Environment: real
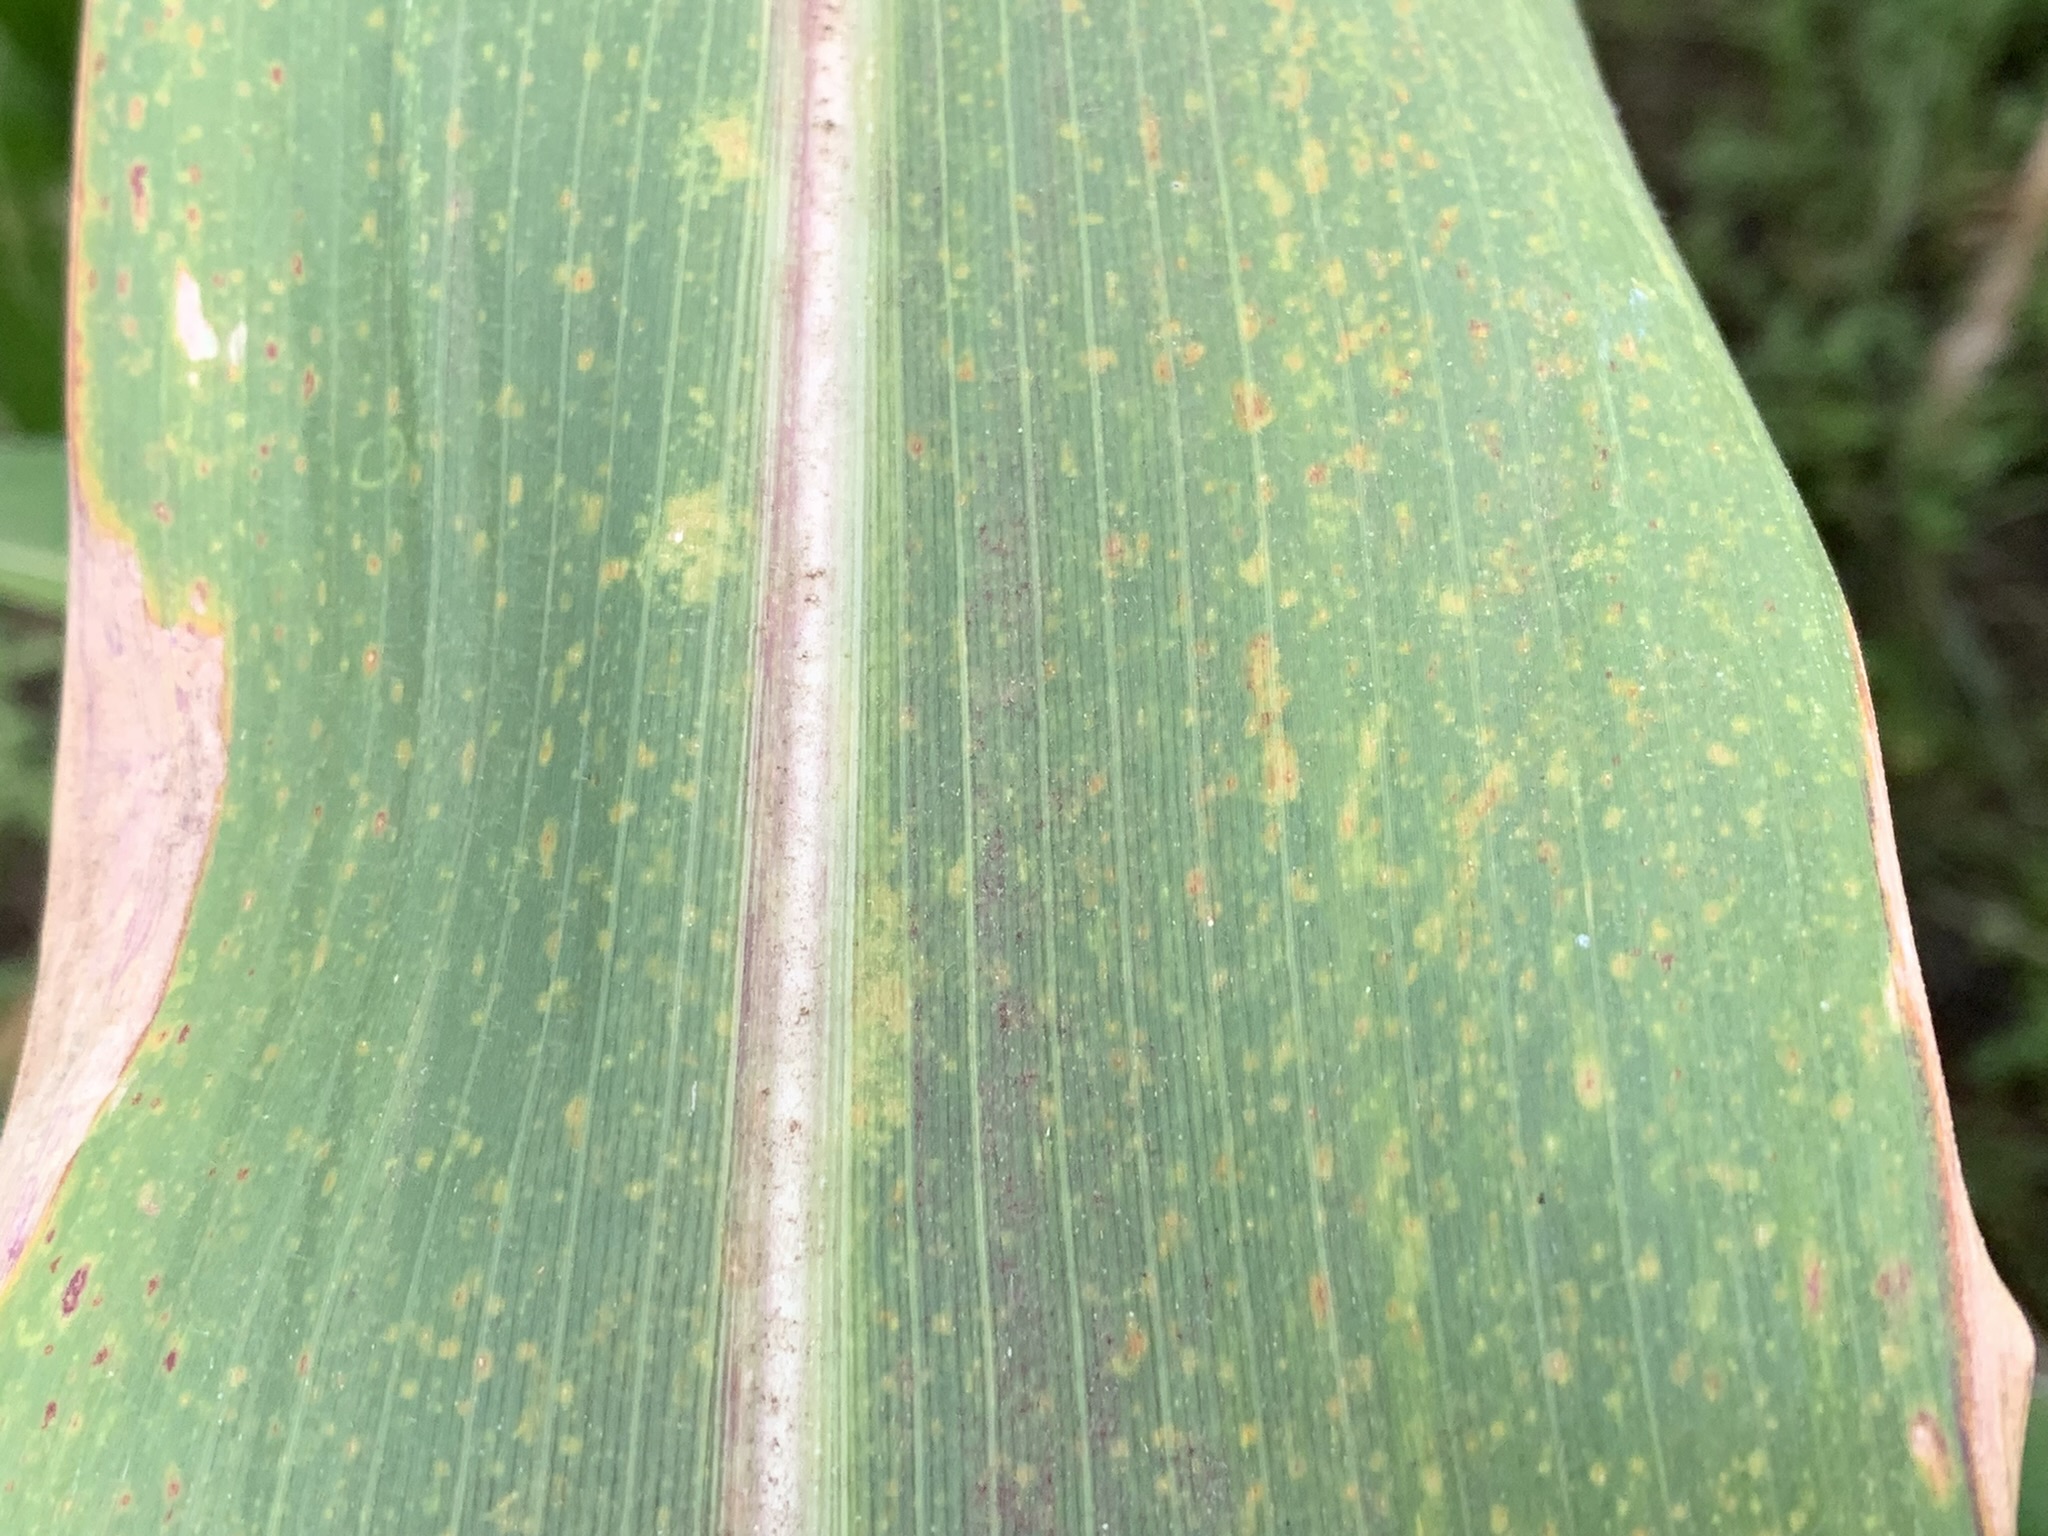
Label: lethal_necrosis